Sears, Roebuck and Company Department Store (Washington, D.C.)

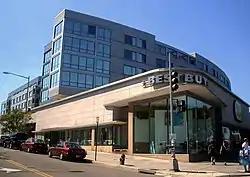
Moderne building in 2008

Sears, Roebuck and Company Department Store, also known as The Cityline Building, is an historic retail building, located at 4500 Wisconsin Avenue, Northwest, Washington, D.C., in the Tenleytown neighborhood.